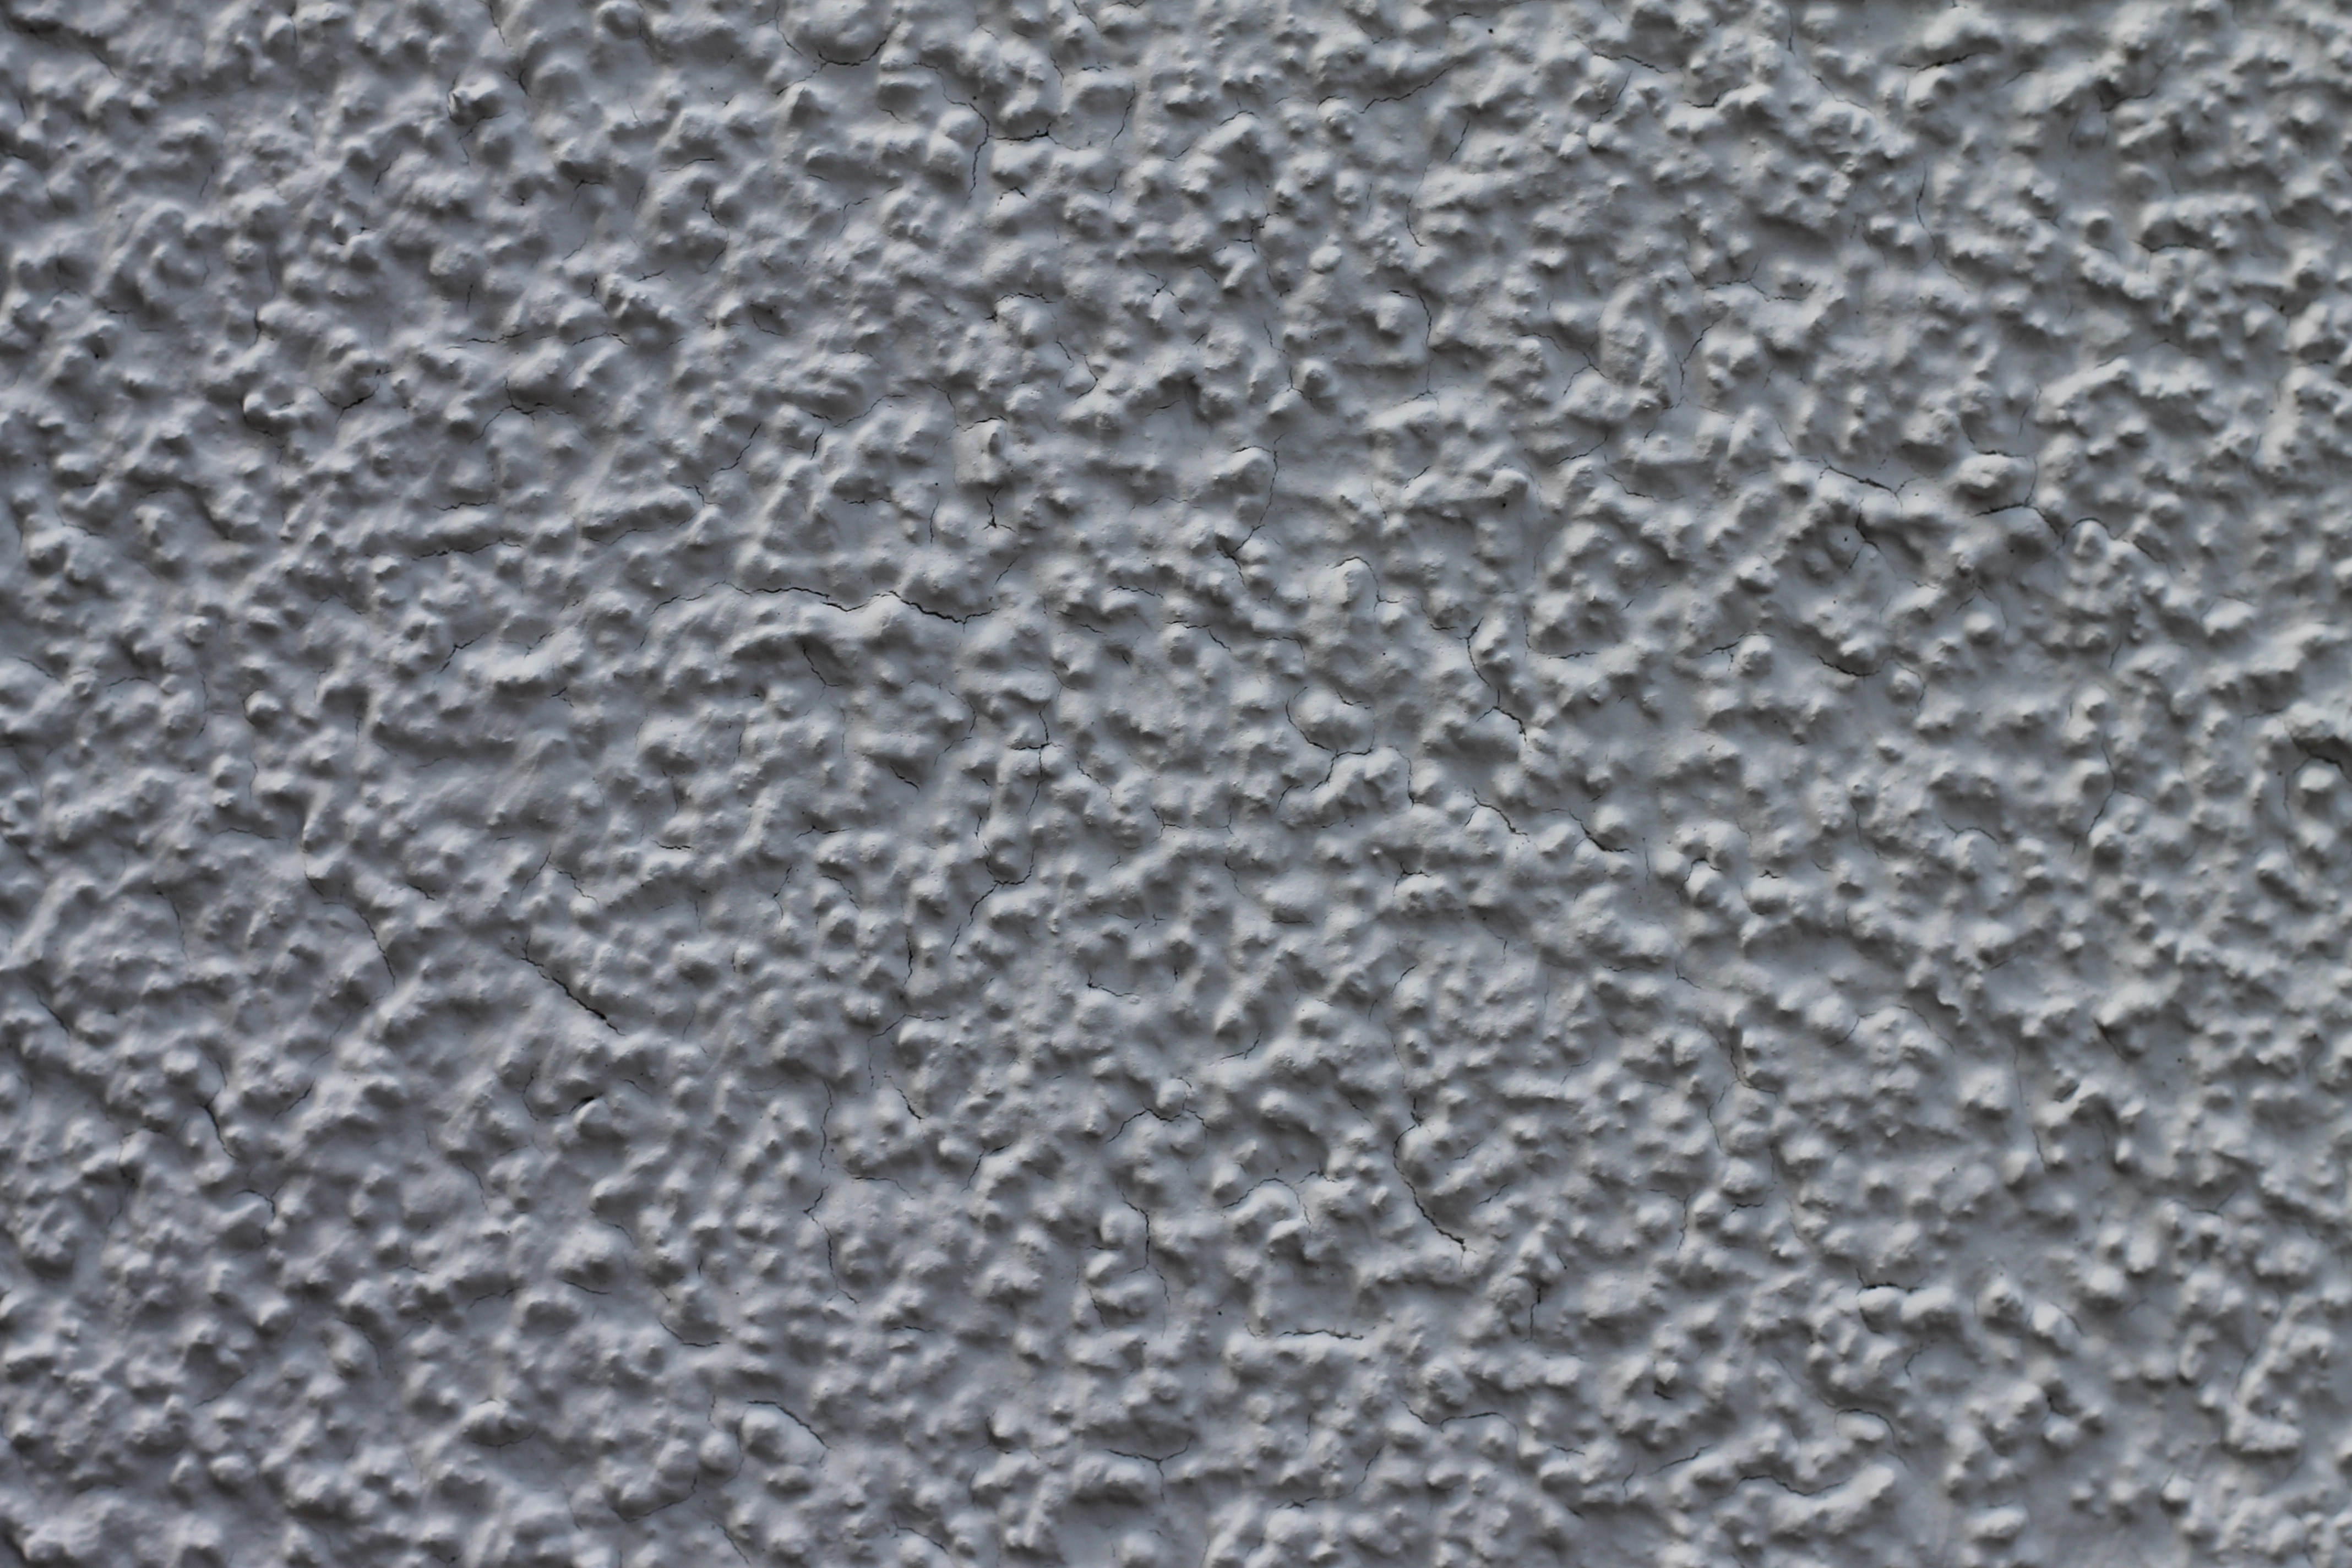
texture, floor, cobblestone, wall, asphalt, pattern, soil, blue, material, grey, plaster, structured, flooring, road surface, grained, house plastering